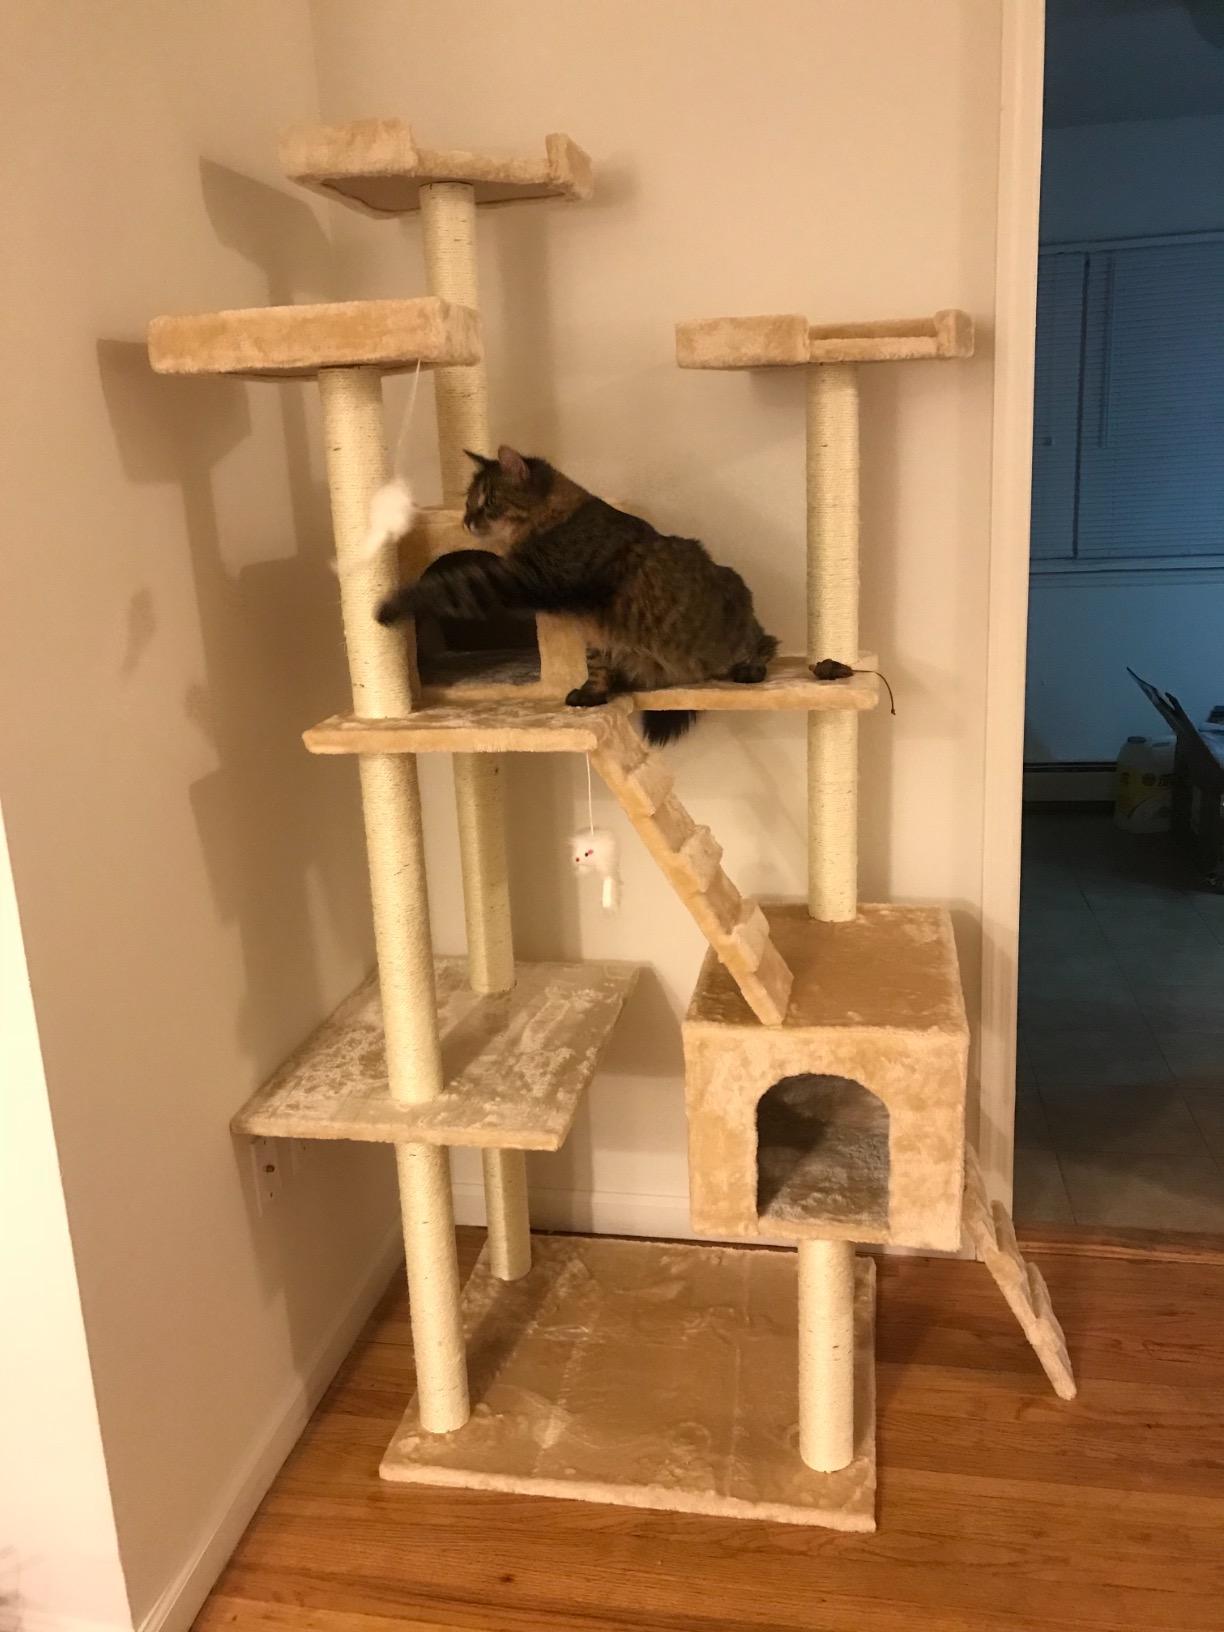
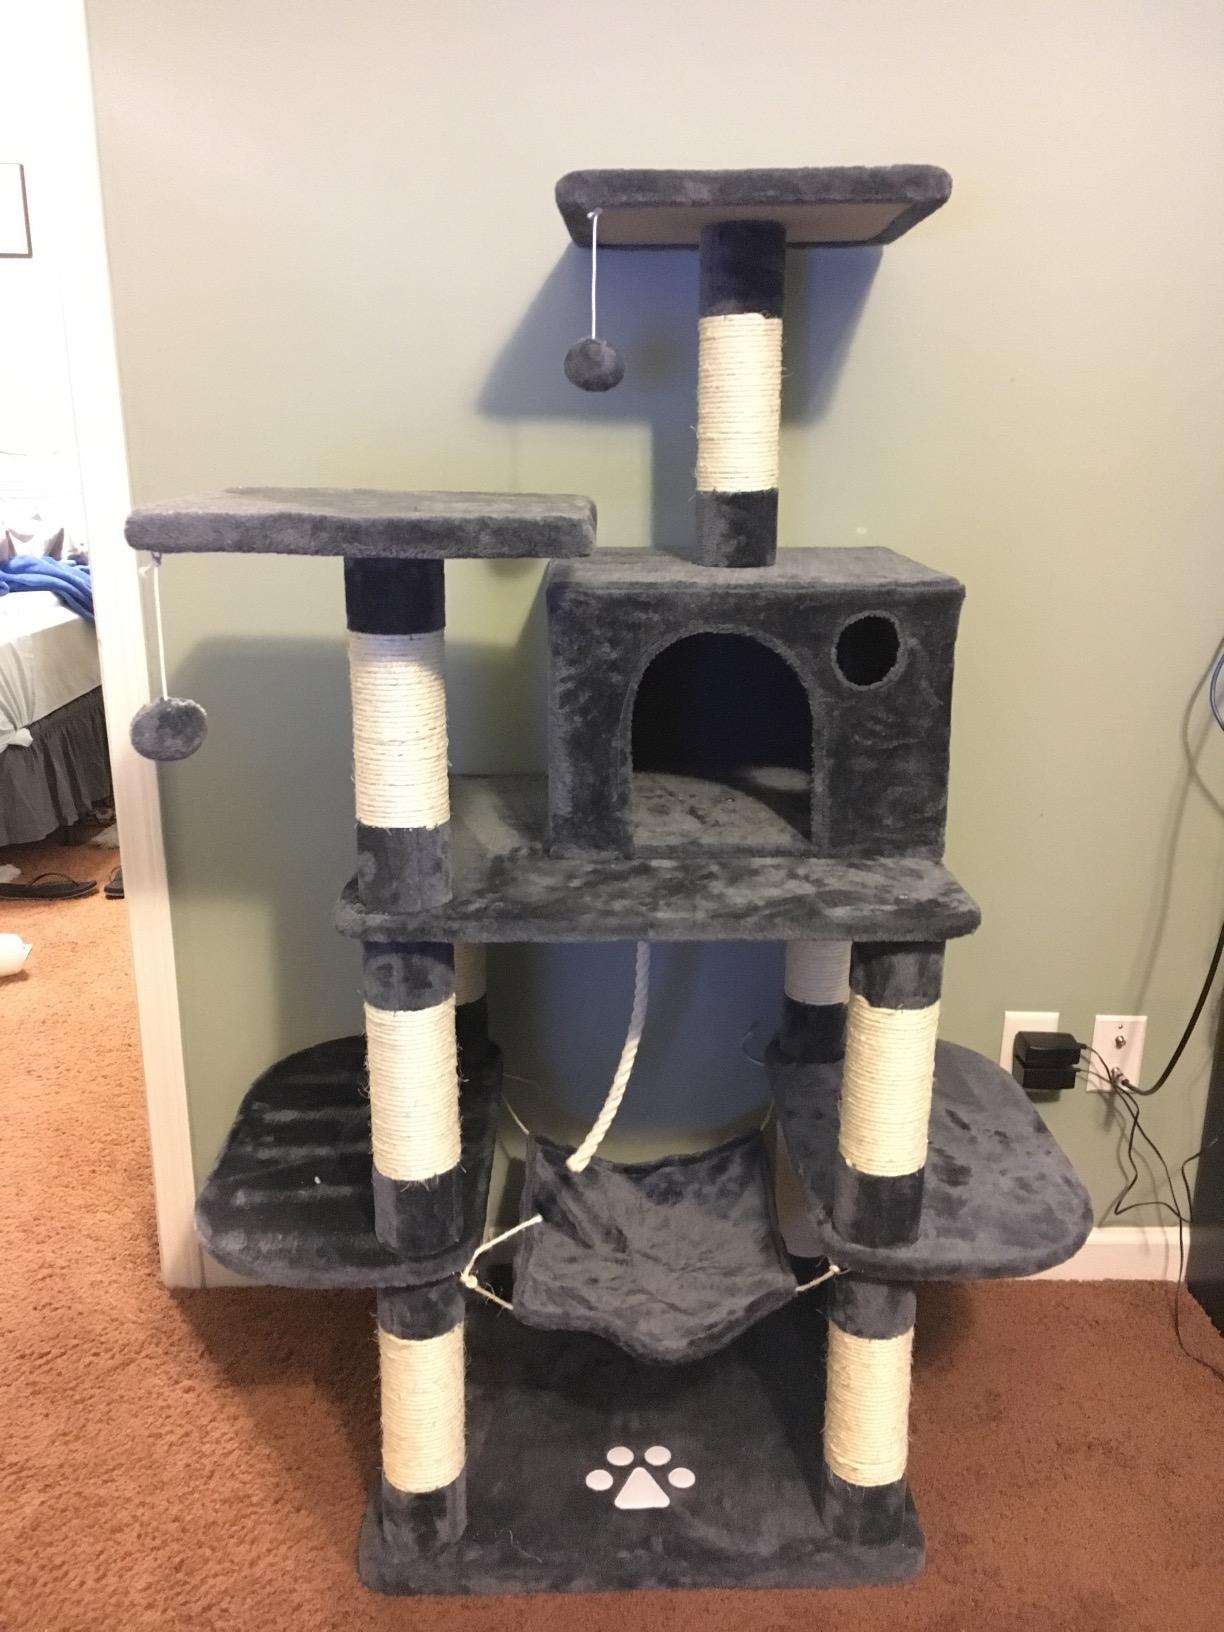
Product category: items_cat tree
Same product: no